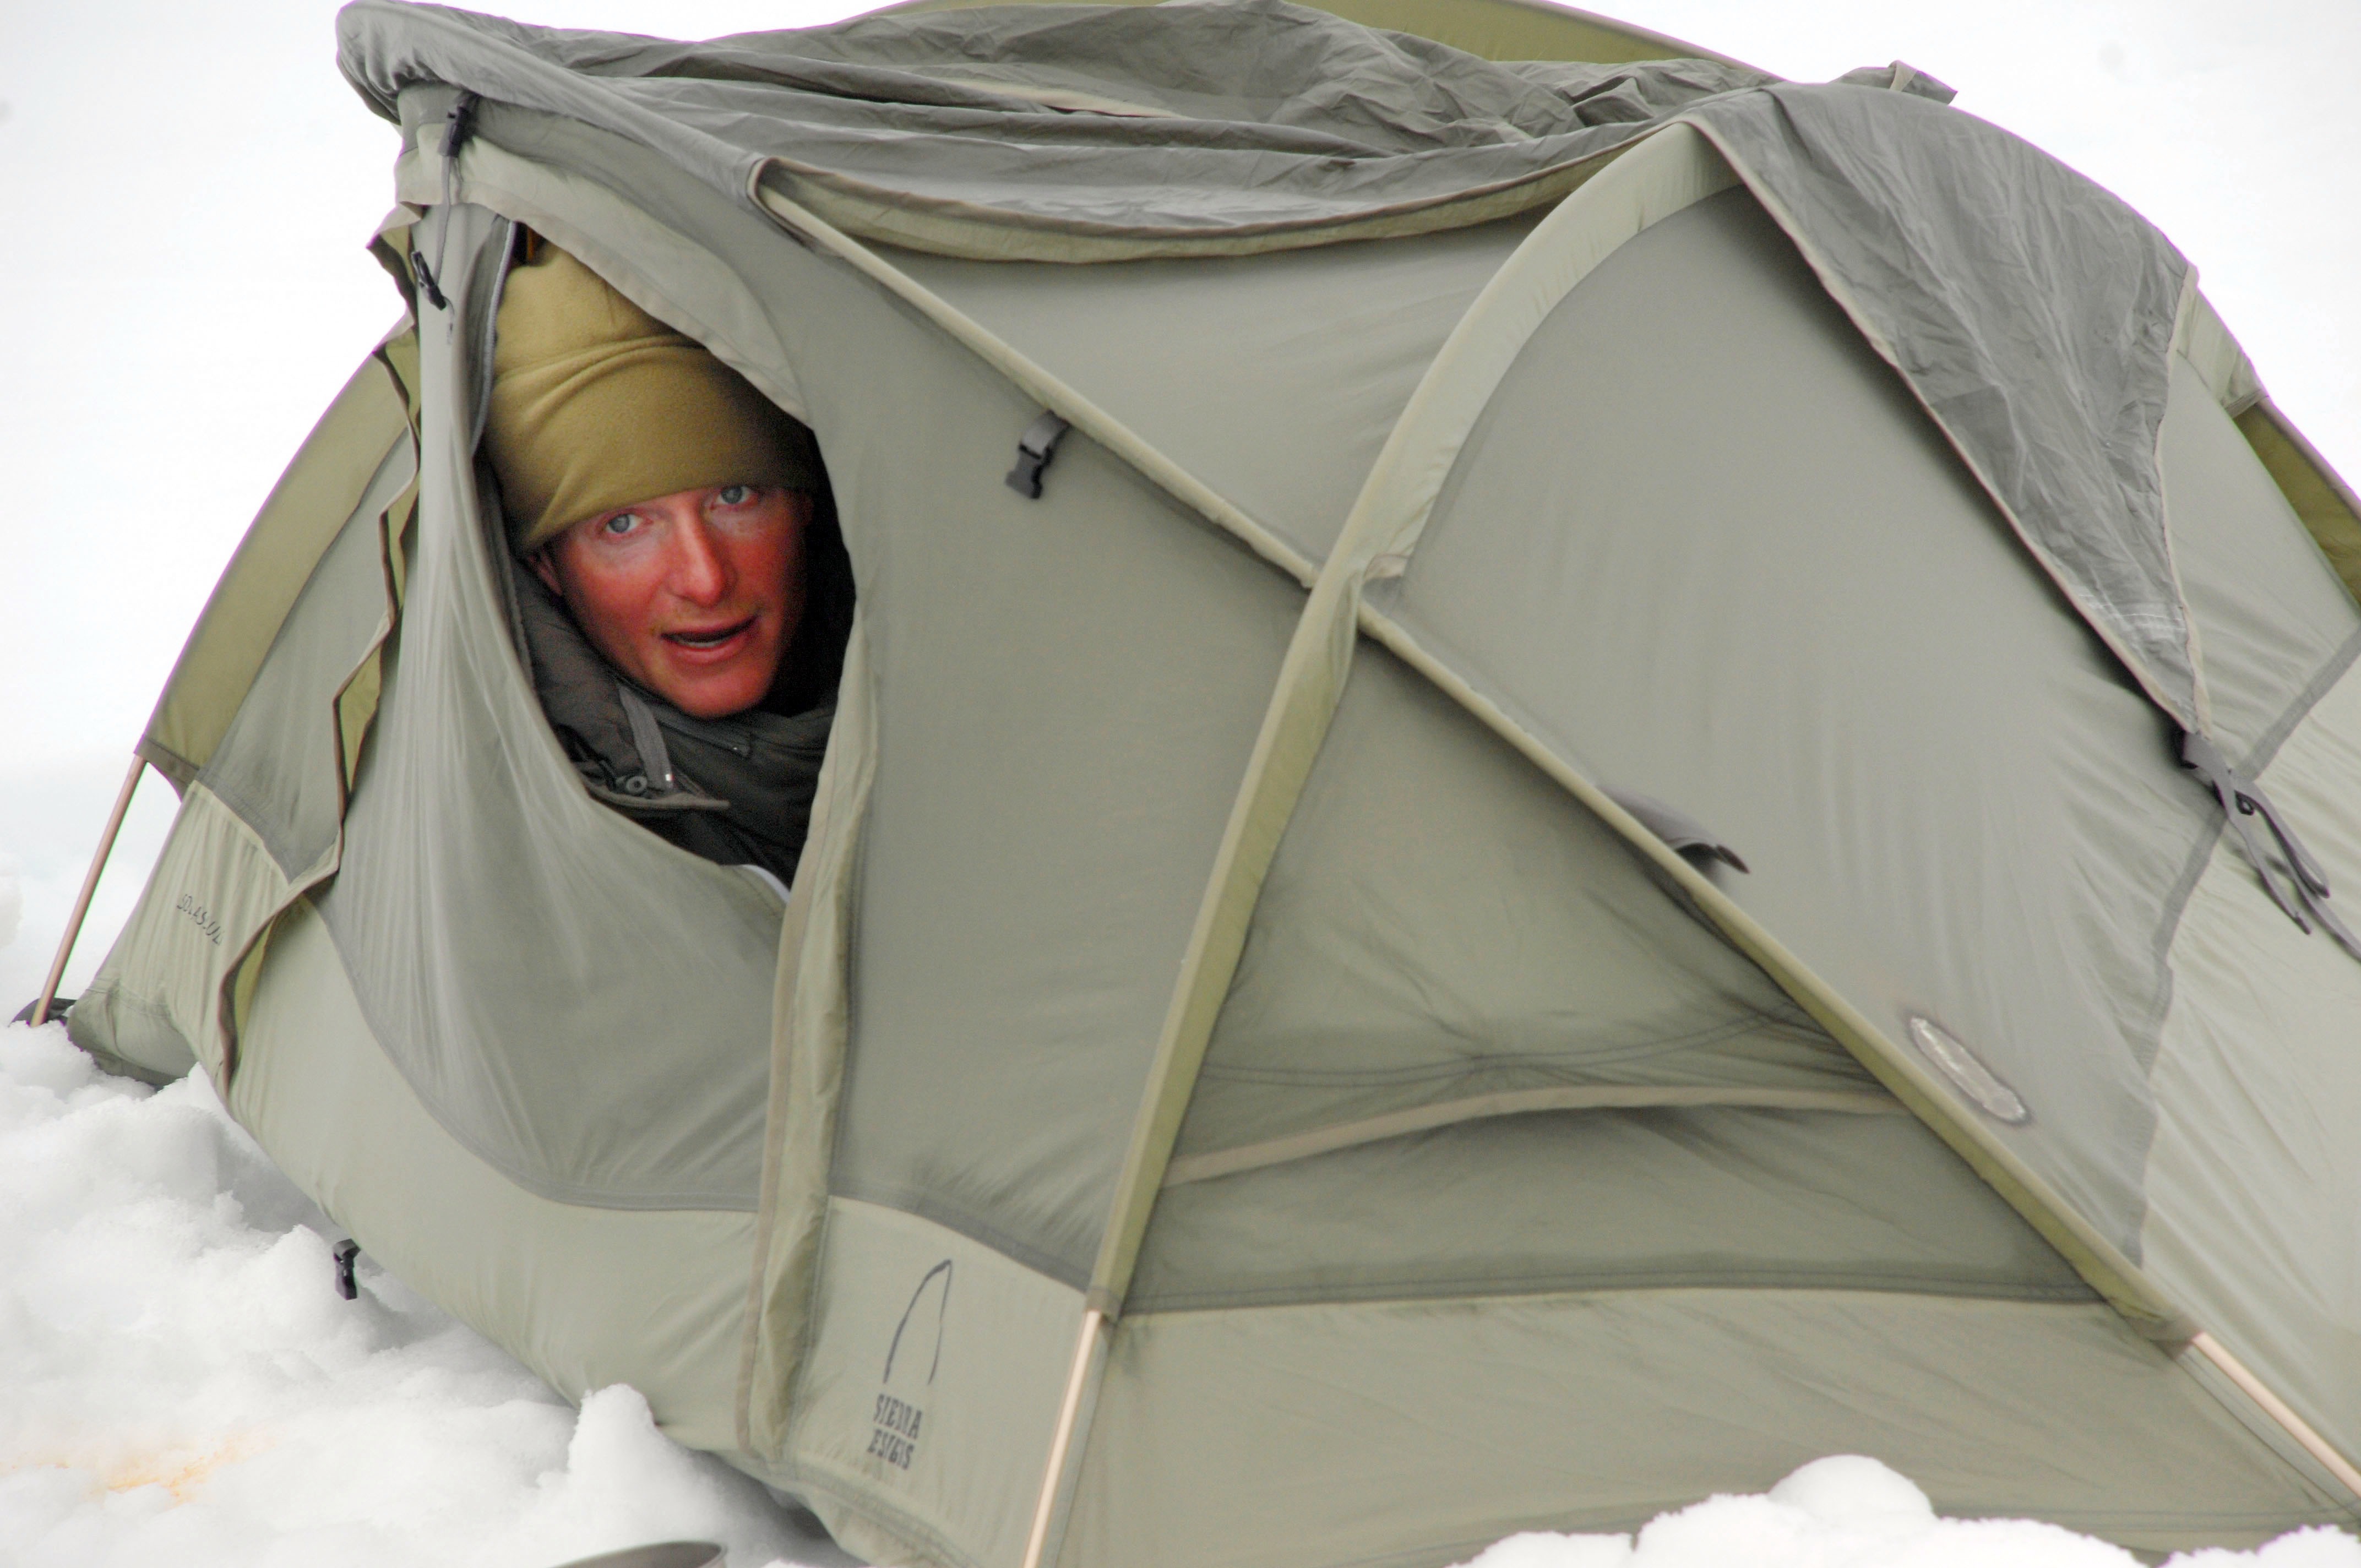
man, nature, snow, cold, winter, military, ice, camping, tent, product, outside, alaska, freezing, product design, kodiak, survival training